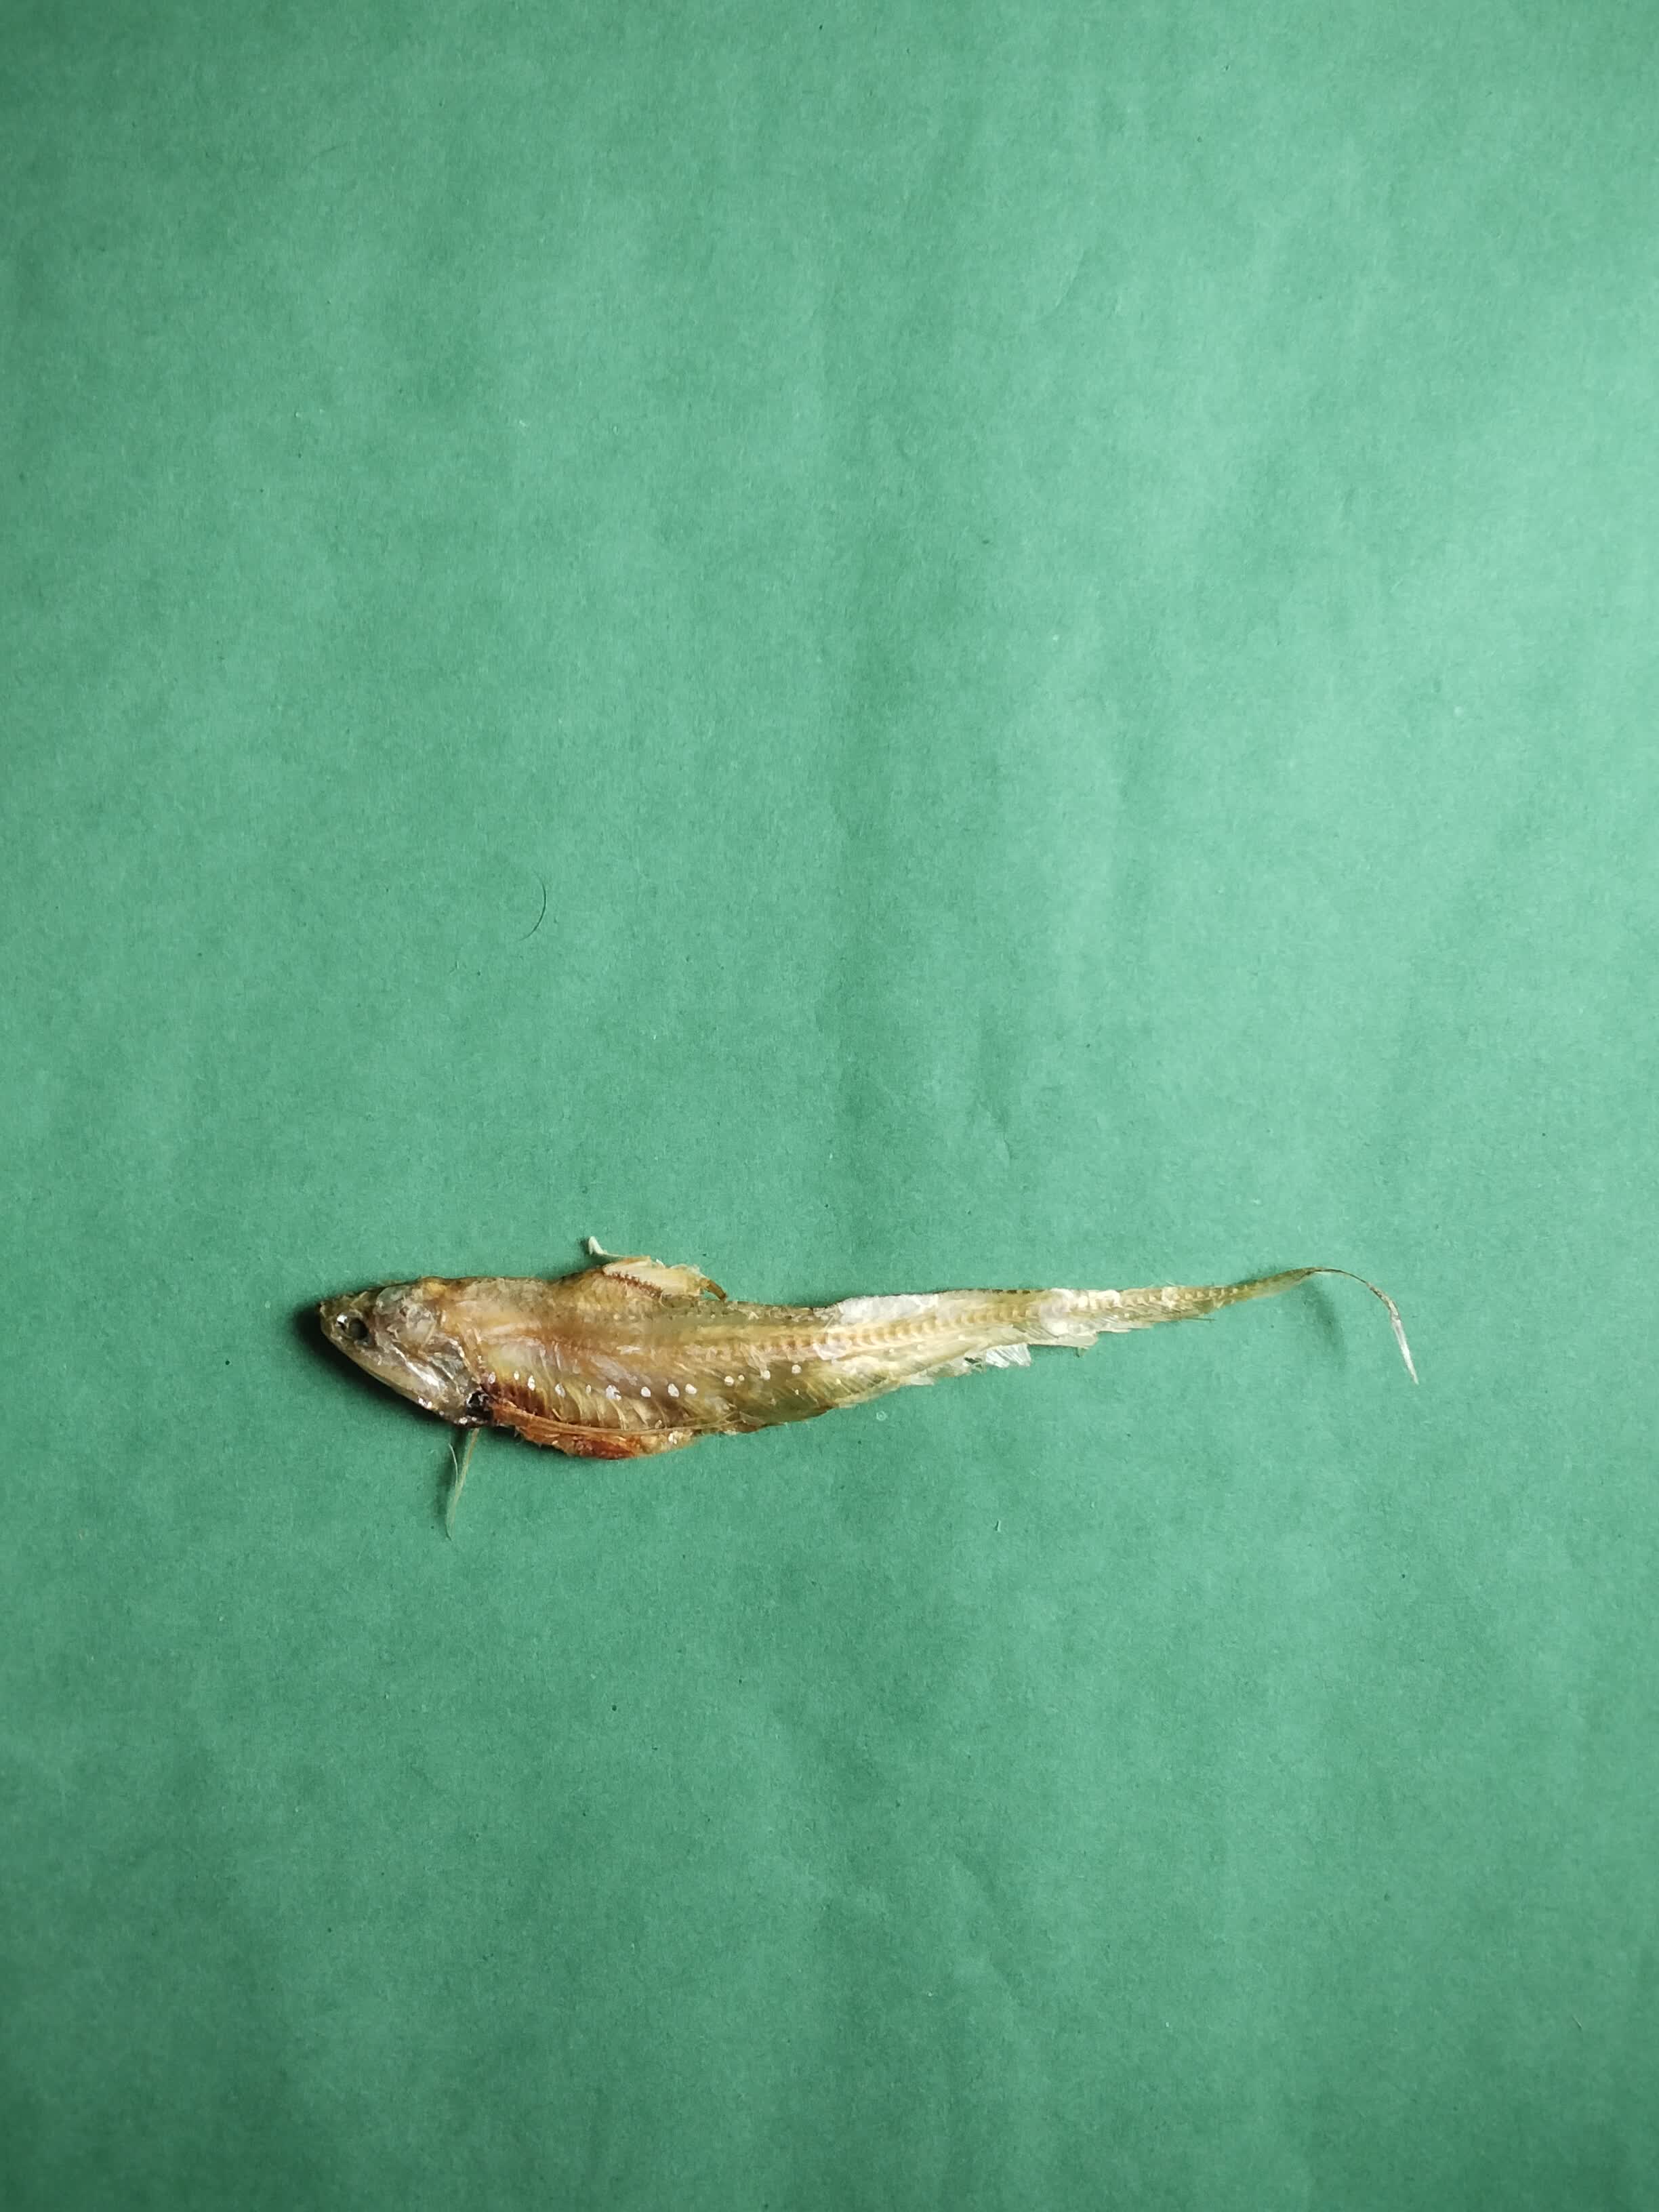
Species: Shundori